Romanos I Lekapenos

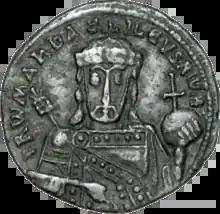
"Follis" of Romanos I, marked: "RωMAN(ός) BASILЄVS RωM(αῖων)"

Romanos' later reign was marked by the old emperor's heightened interest in divine judgment and his increasing sense of guilt for his role in the usurpation of the throne from Constantine VII. On the death of Christopher, by far his most competent son, in 931, Romanos did not advance his younger sons in precedence over Constantine VII. Fearing that Romanos would allow Constantine VII to succeed him instead of them, his younger sons Stephen and Constantine arrested their father on 20 (or 16) December 944, carried him off to the Princes' Islands and compelled him to become a monk. When they threatened the position of Constantine VII, however, the people of Constantinople revolted, and Stephen and Constantine were likewise stripped of their imperial rank and sent into exile to their father. Romanos died on 15 June 948, and was buried as the other members of his family in the church of Myrelaion.